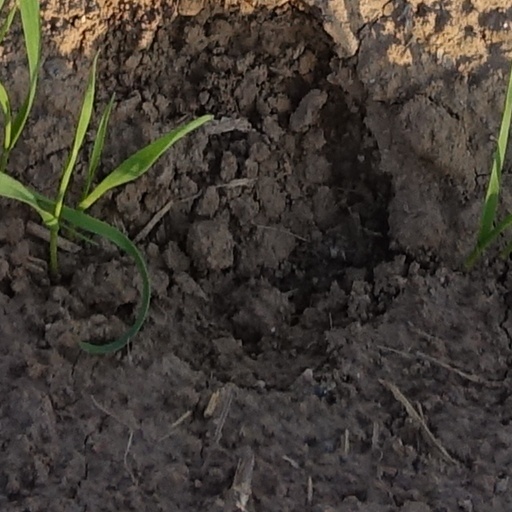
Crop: wheat